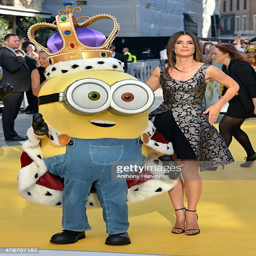
actor attends the world premiere